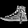
Label: Sandal